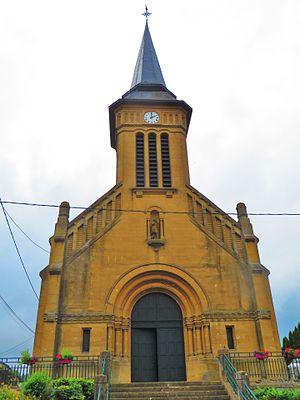
Eix Église Saint-Rémi
Eix est une commune française située dans le département de la Meuse, en région Grand Est.